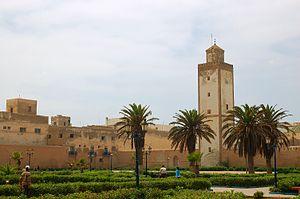
La médina d'Essaouira, en berbère, Mogdura, en portugais, Mogadur, en espagnol, Mogador, en français, surnommée « le Saint-Malo marocain », ou la « cité des vents », est une médina marocaine, centre historique d'Essaouira, sur la côte Atlantique du Maroc. Considérée à ce jour comme une des villes portuaires les plus pittoresques du Maroc, la médina est un des hauts lieux du tourisme au Maroc, inscrite aux monuments historiques du Maroc, et au Patrimoine mondial de l'UNESCO depuis 2001.